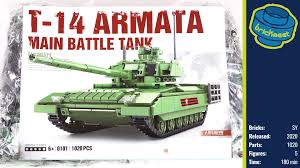
Label: Tank